Frankfort High School (West Virginia)

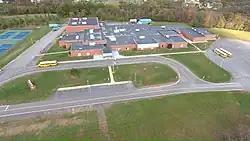
Aerial view of Frankfort High

Frankfort High School (FHS) is a public high school in Ridgeley, West Virginia, United States. It is part of the Mineral County Schools district.